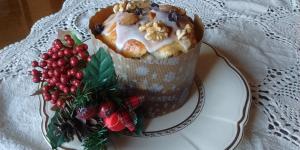
pan dulce con levadura seca